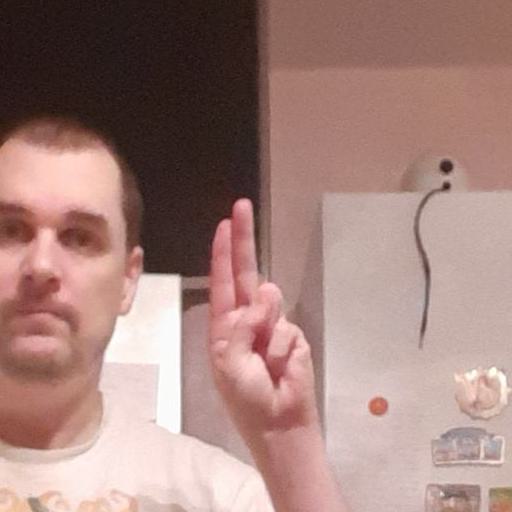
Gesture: two_up